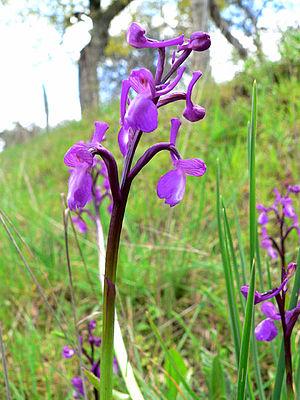
Anacamptis champagneuxii, l'Orchis de Champagneux, est une plante herbacée de la famille des Orchidacées.